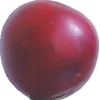
Label: cherry_wax_red